Robert G. Carter

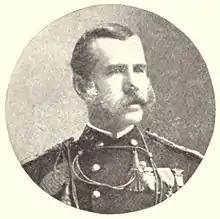
Robert G. Carter

Robert Goldthwaite Carter (October 29, 1845 – January 4, 1936) was a US Cavalry officer who participated in the American Civil War and the Indian Wars, most notably against the Comanche during which he received the Medal of Honor for his role against a Comanche raiding party at Brazos River in Texas on October 10, 1871.